National Fire Service

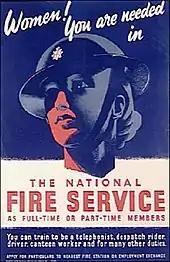
Second World War poster encouraging women to join the National Fire Service

The NFS was created in August 1941 by the amalgamation of the wartime national Auxiliary Fire Service (AFS) and the local authority fire brigades (about 1,600 of them). Prior to this, many police forces were charged with attending fires, with Liverpool City Police being an early example of a Police Fire Brigade. Amalgamating roles continued for some time until the need for a separate police and fire service was brought to the attention of the Home Office whom, on the report of a Royal Commission, brought about the NFS as a result of The Fire Brigade Act 1938.